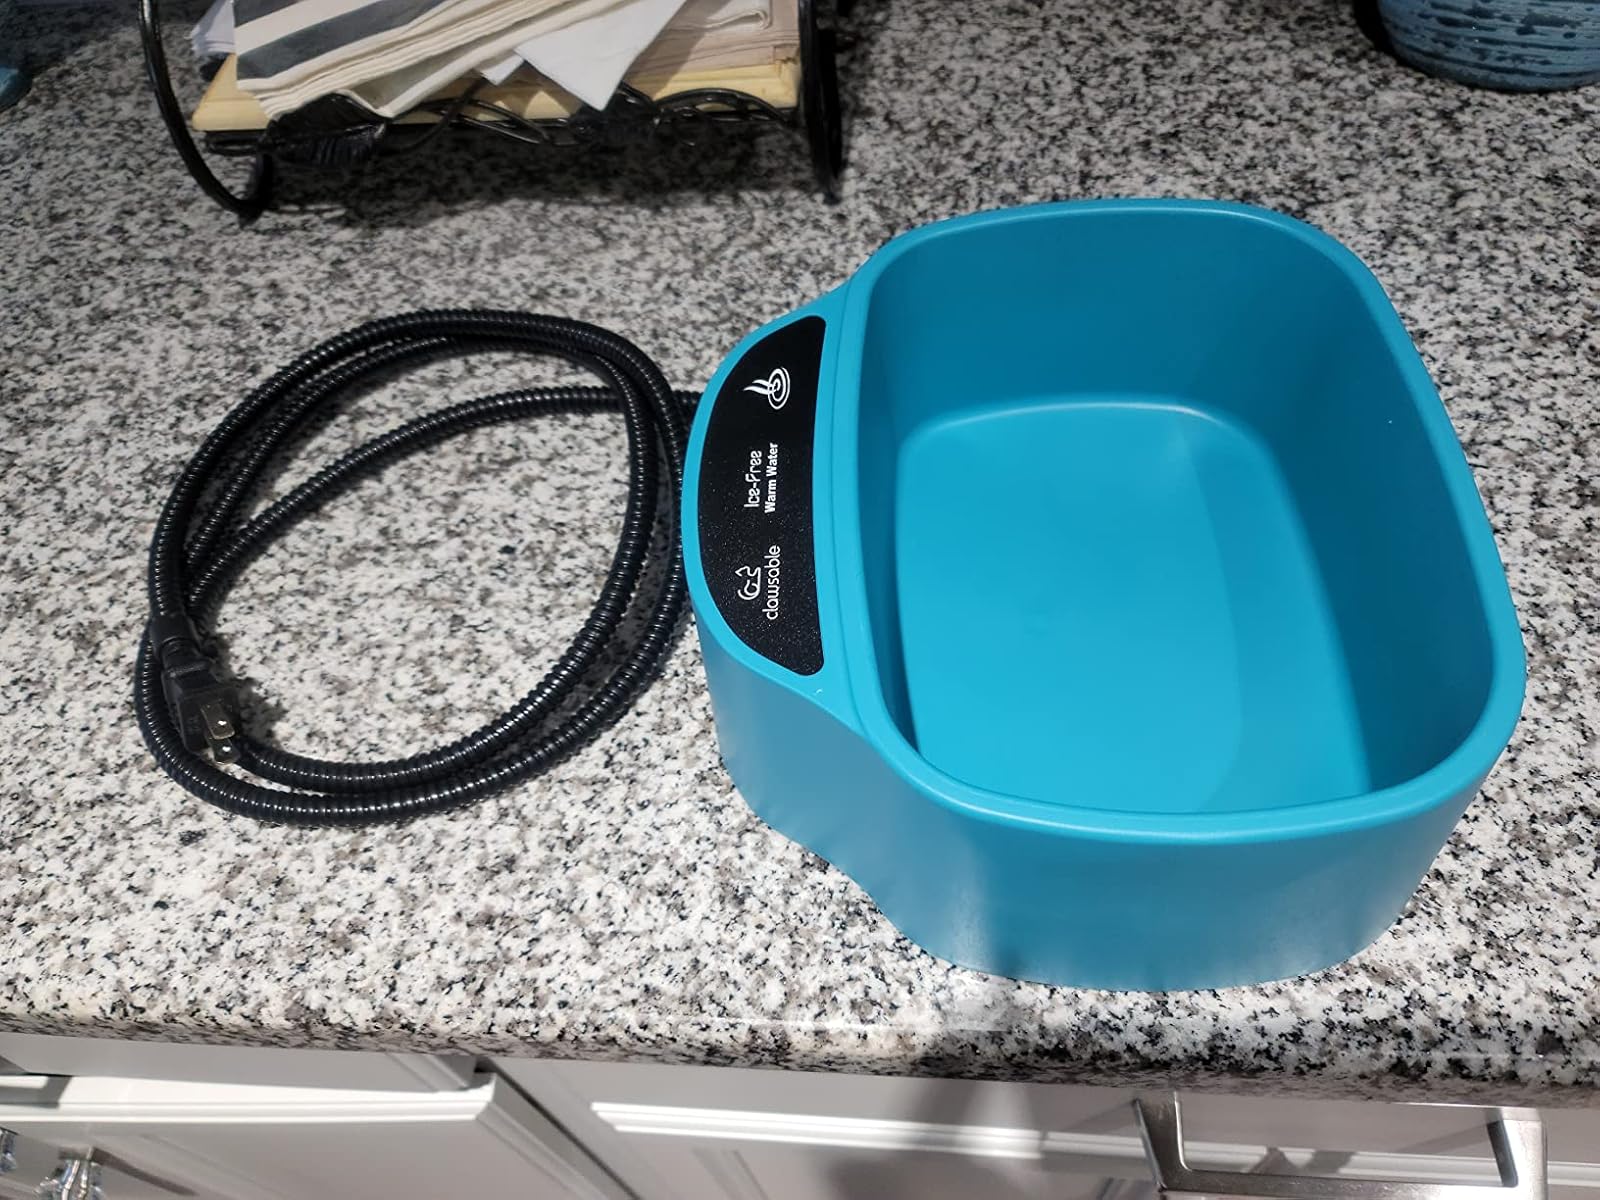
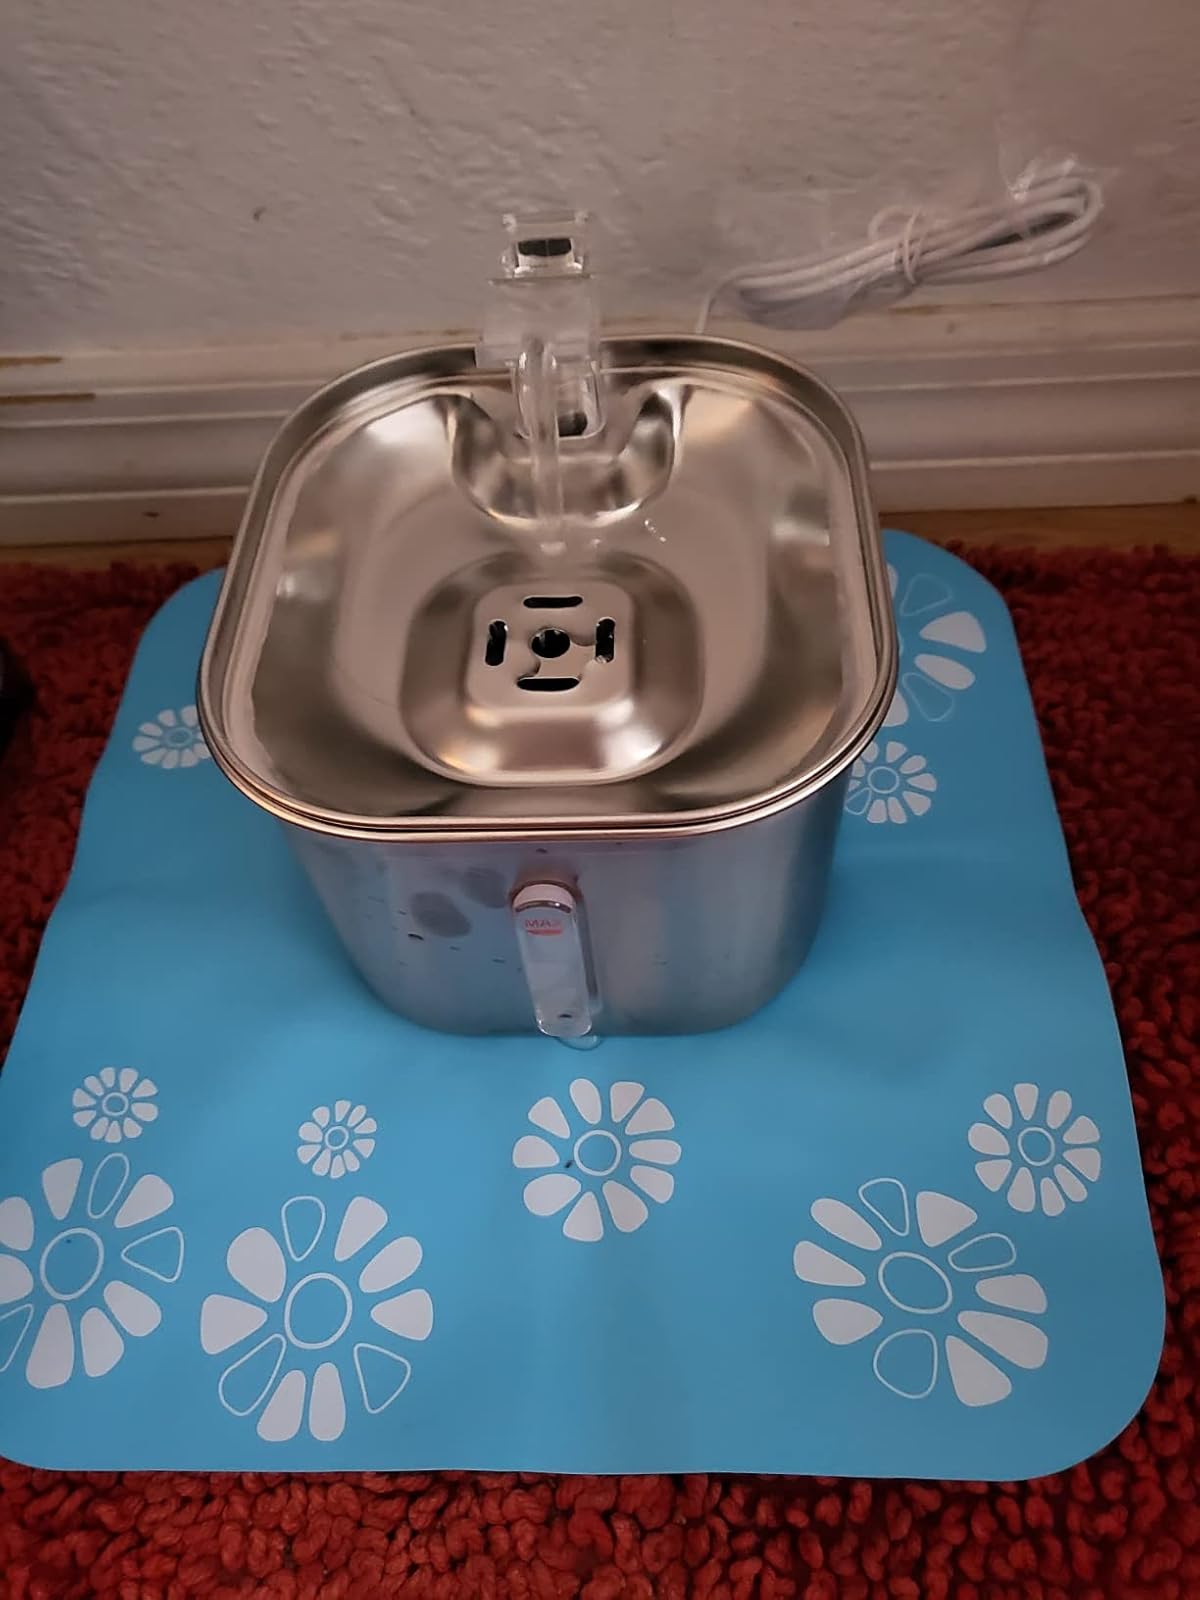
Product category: items_bowl
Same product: no